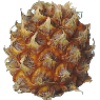
Label: pineapple_mini